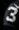
Number: 3